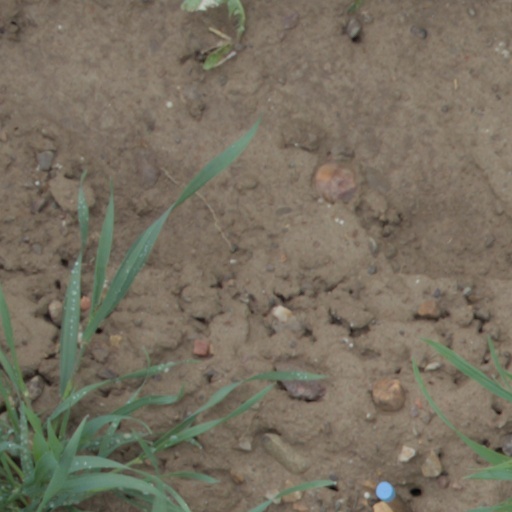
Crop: wheat